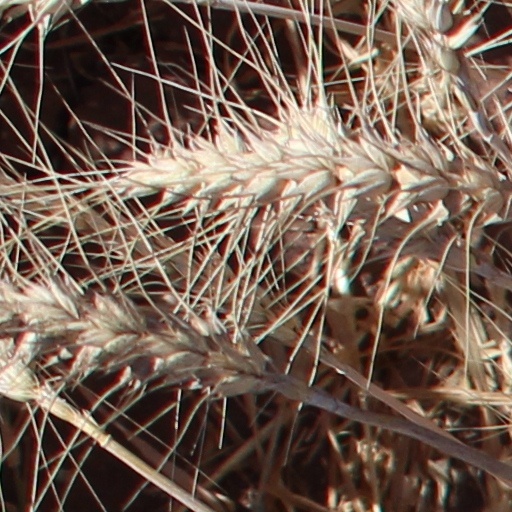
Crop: wheat